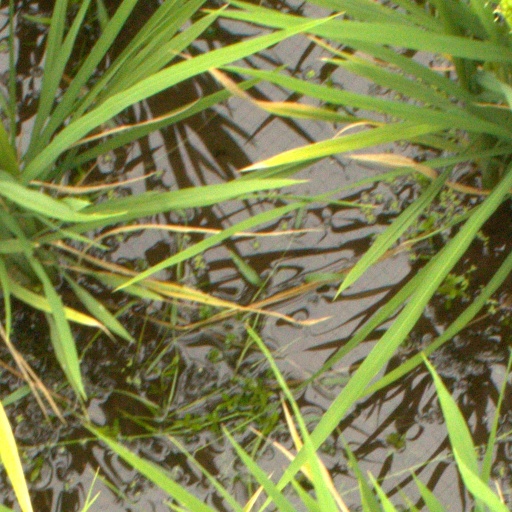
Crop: rice